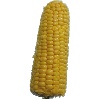
Label: Corn 1